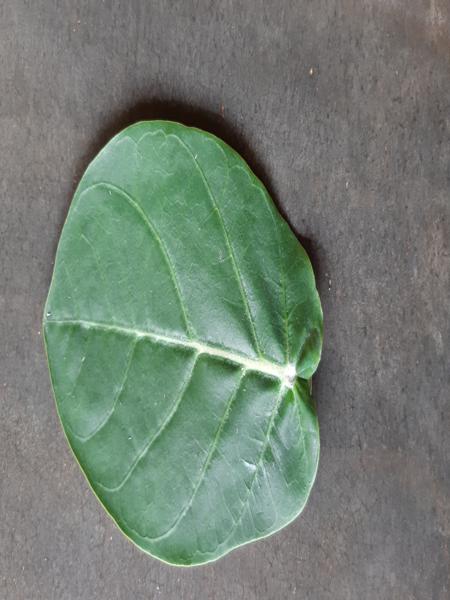
Plant: Ekka